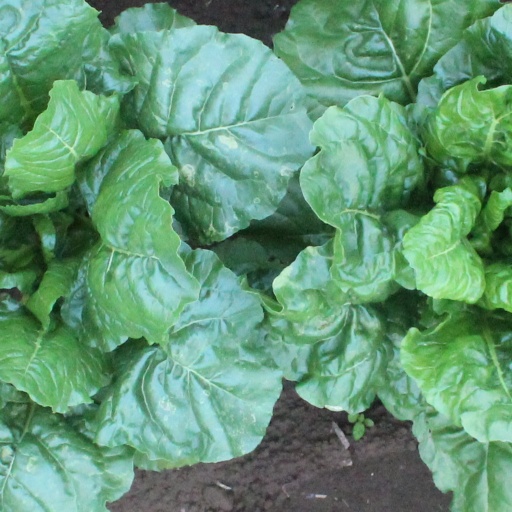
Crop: sugar beet